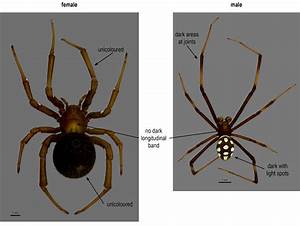
Label: spider